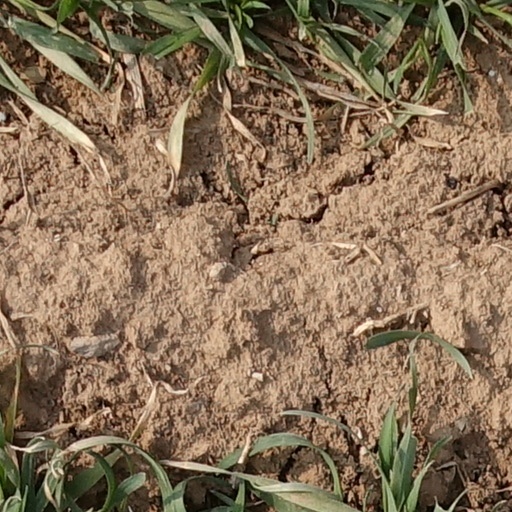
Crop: wheat